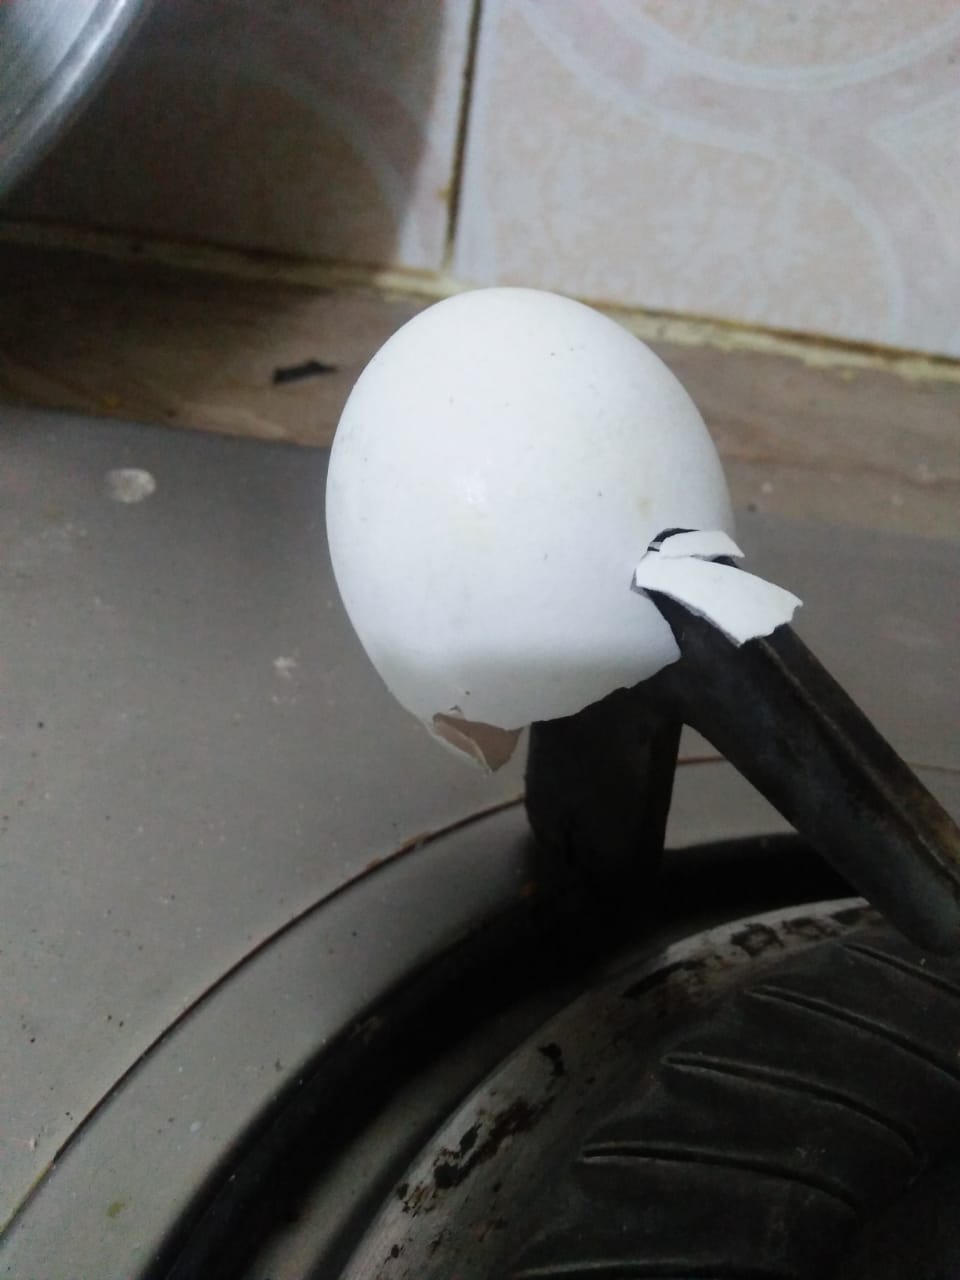
Label: eggshells